Red Sonja

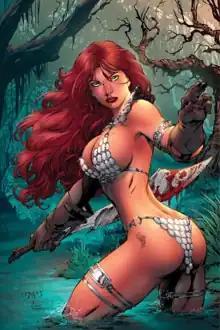
Textless cover of "Red Sonja" #16 (July 2015). Art by Ed Benes.

Red Sonja is a sword-and-sorcery character created by writer Roy Thomas and artist Barry Windsor-Smith for Marvel Comics in 1973, partially inspired by Robert E. Howard's character Red Sonya of Rogatino. A warrior from the Hyborian Age of Earth-616, she was often partnered with Conan the Barbarian.